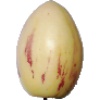
Label: pepino